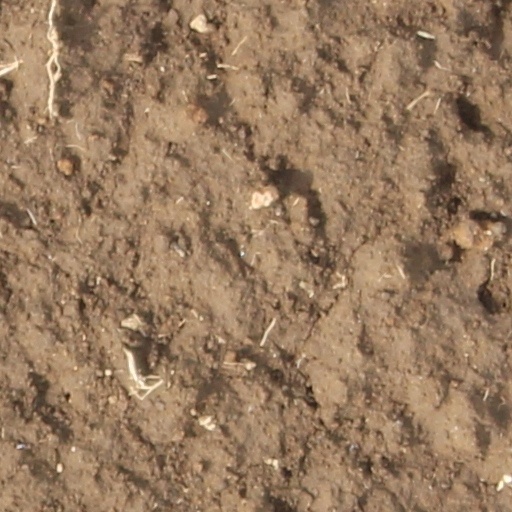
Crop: wheat